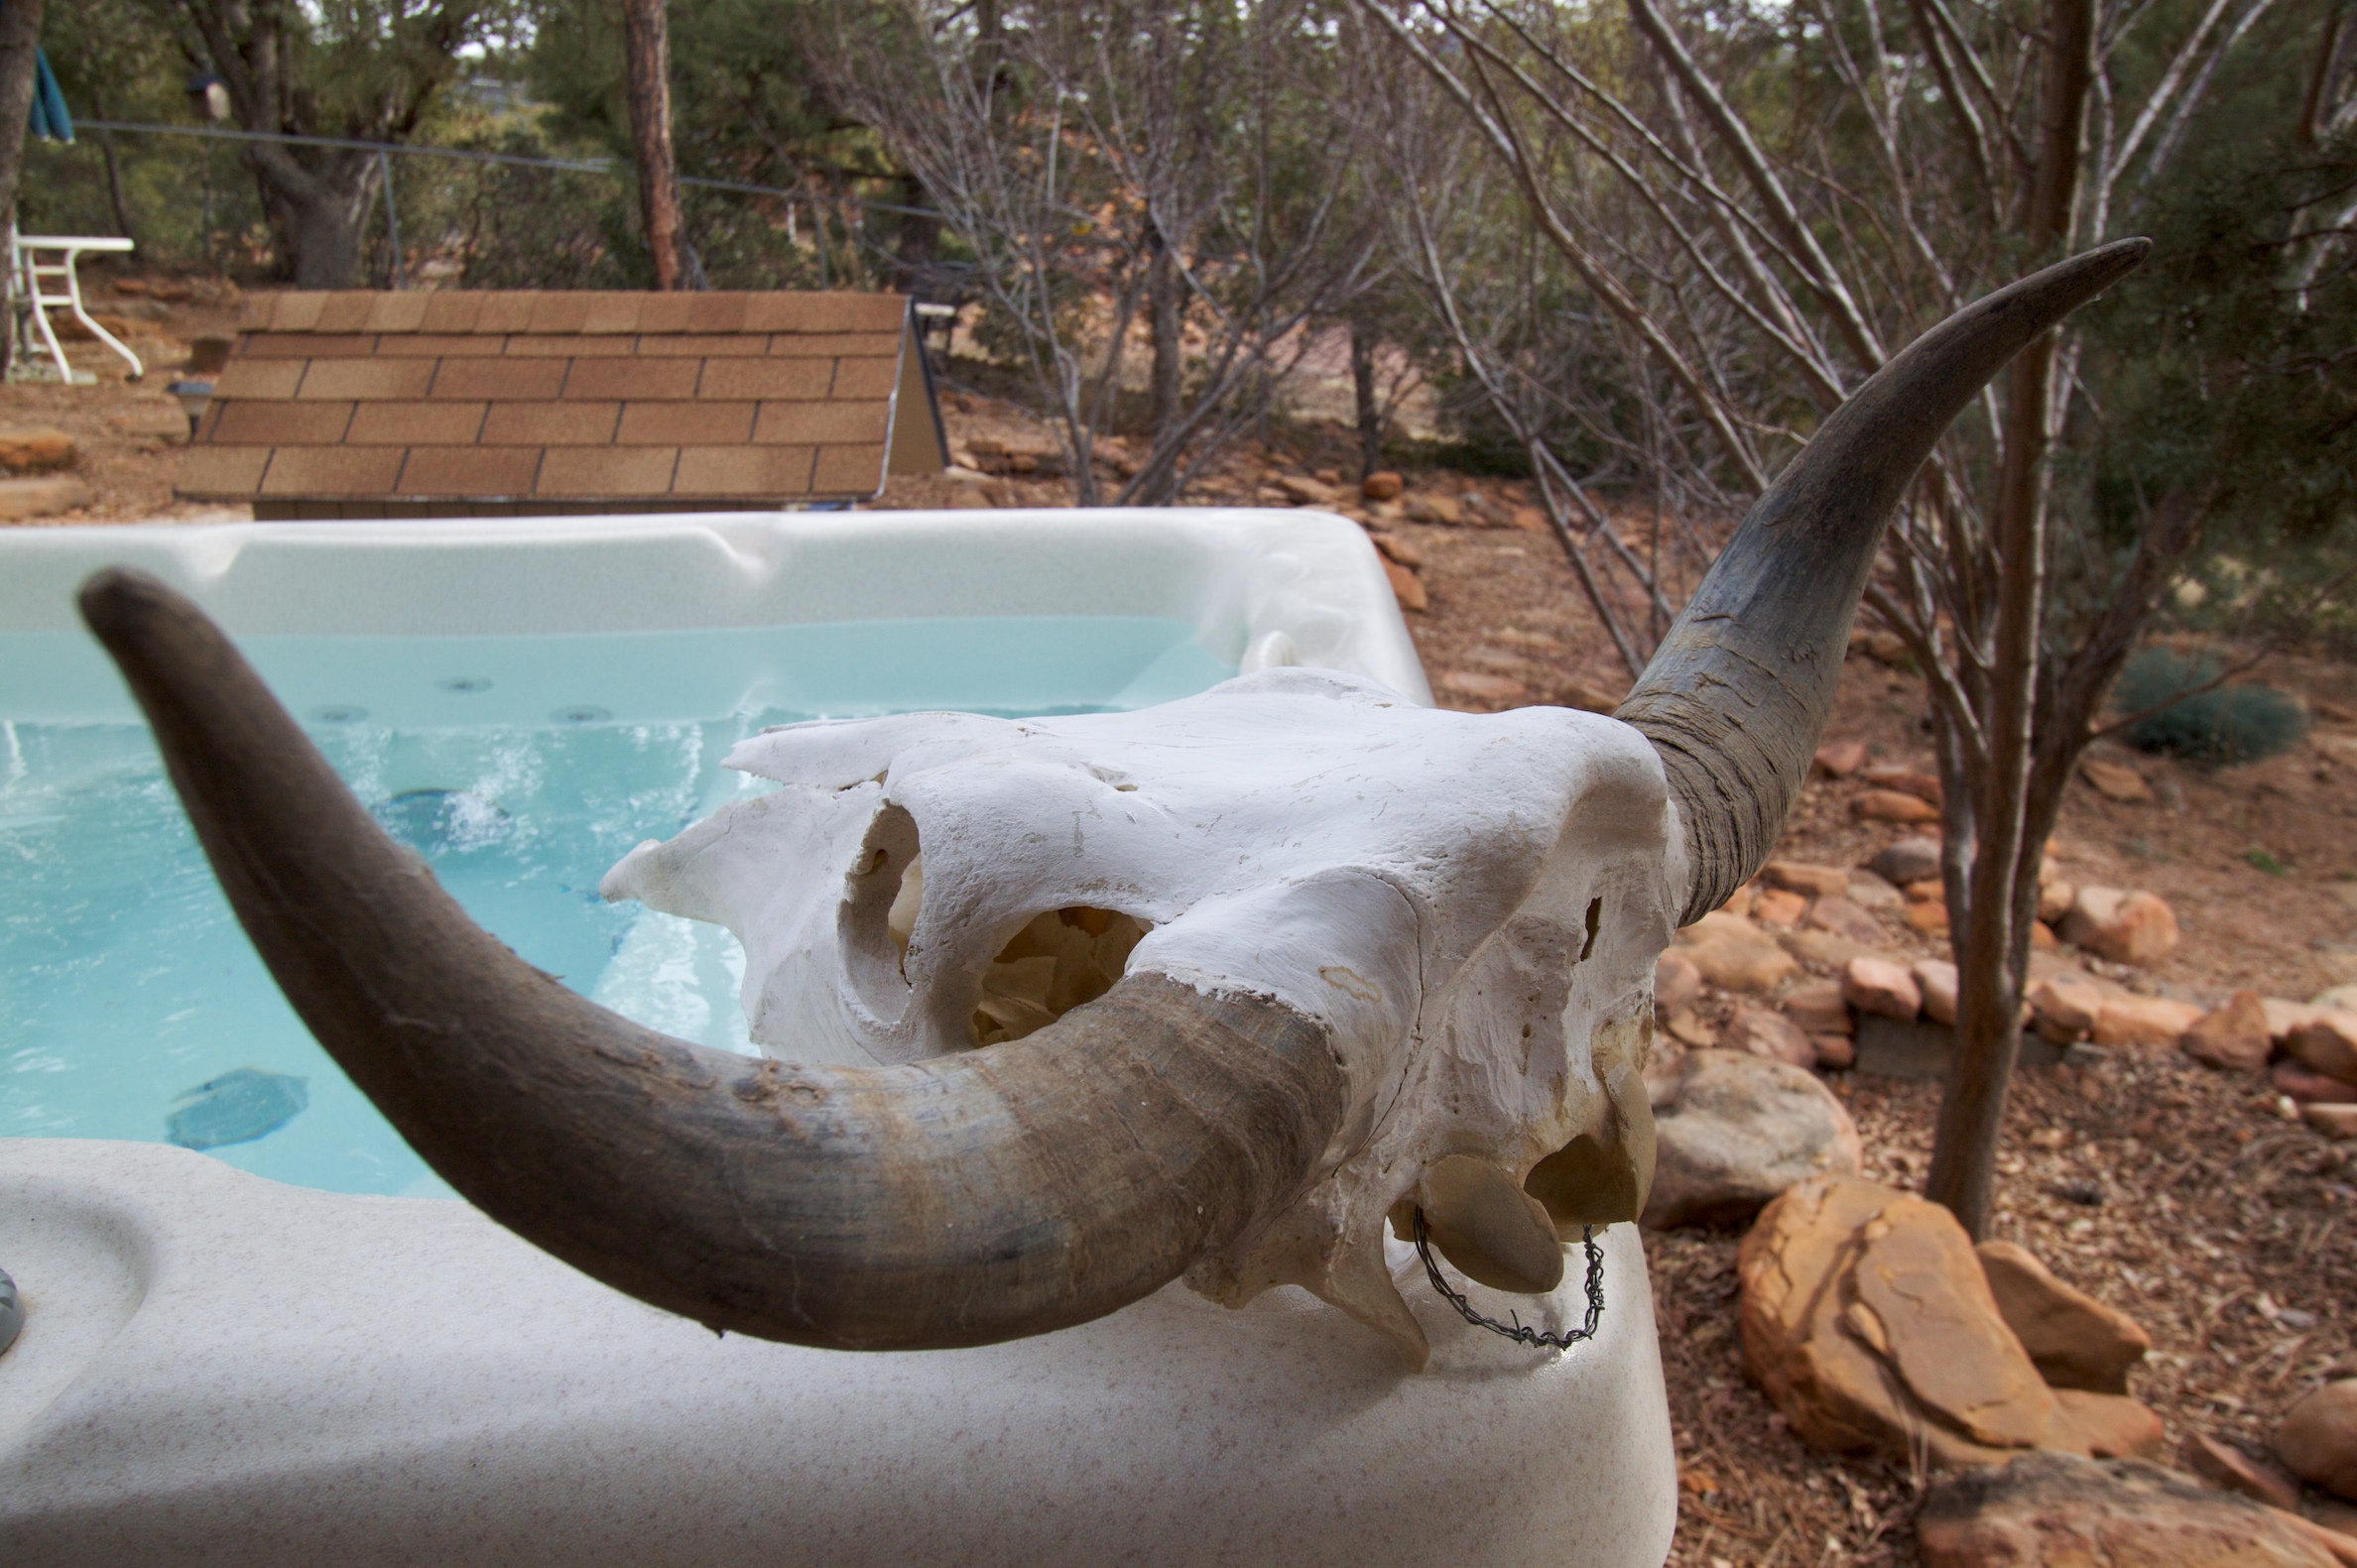
zoo, horn, sculpture